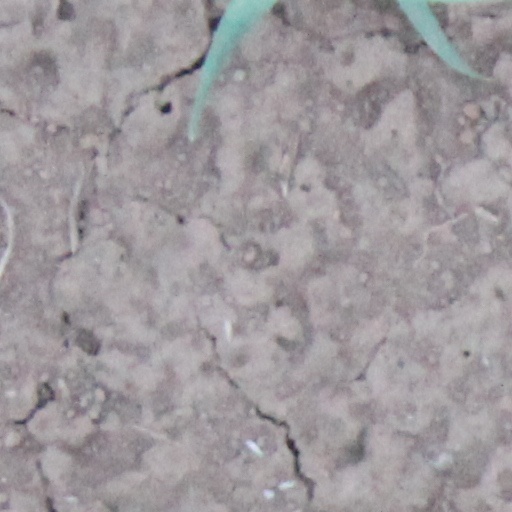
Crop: wheat